Double Third Festival

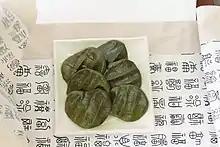
"ssuktteok", mugwort rice cakes

During Samjinnal, people pick out azalea flowers and knead it with glutinous rice dough to make Hwajeon, a Korean traditional rice cake. Mung bean powder is used to make mung bean noodles, and is also occasionally used with the azalea flowers. By dyeing the mung bean powder with red water, a seasonal dish called "Sumyeon" can be prepared. Other than this, white bubble rice cakes made with red bean paste called "Santteok", "Goritteok" made from glutinous rice, pine endodermis and mugwort, and "Ssuktteok" made from glutinous rice and mugwort leaves are eaten this day.